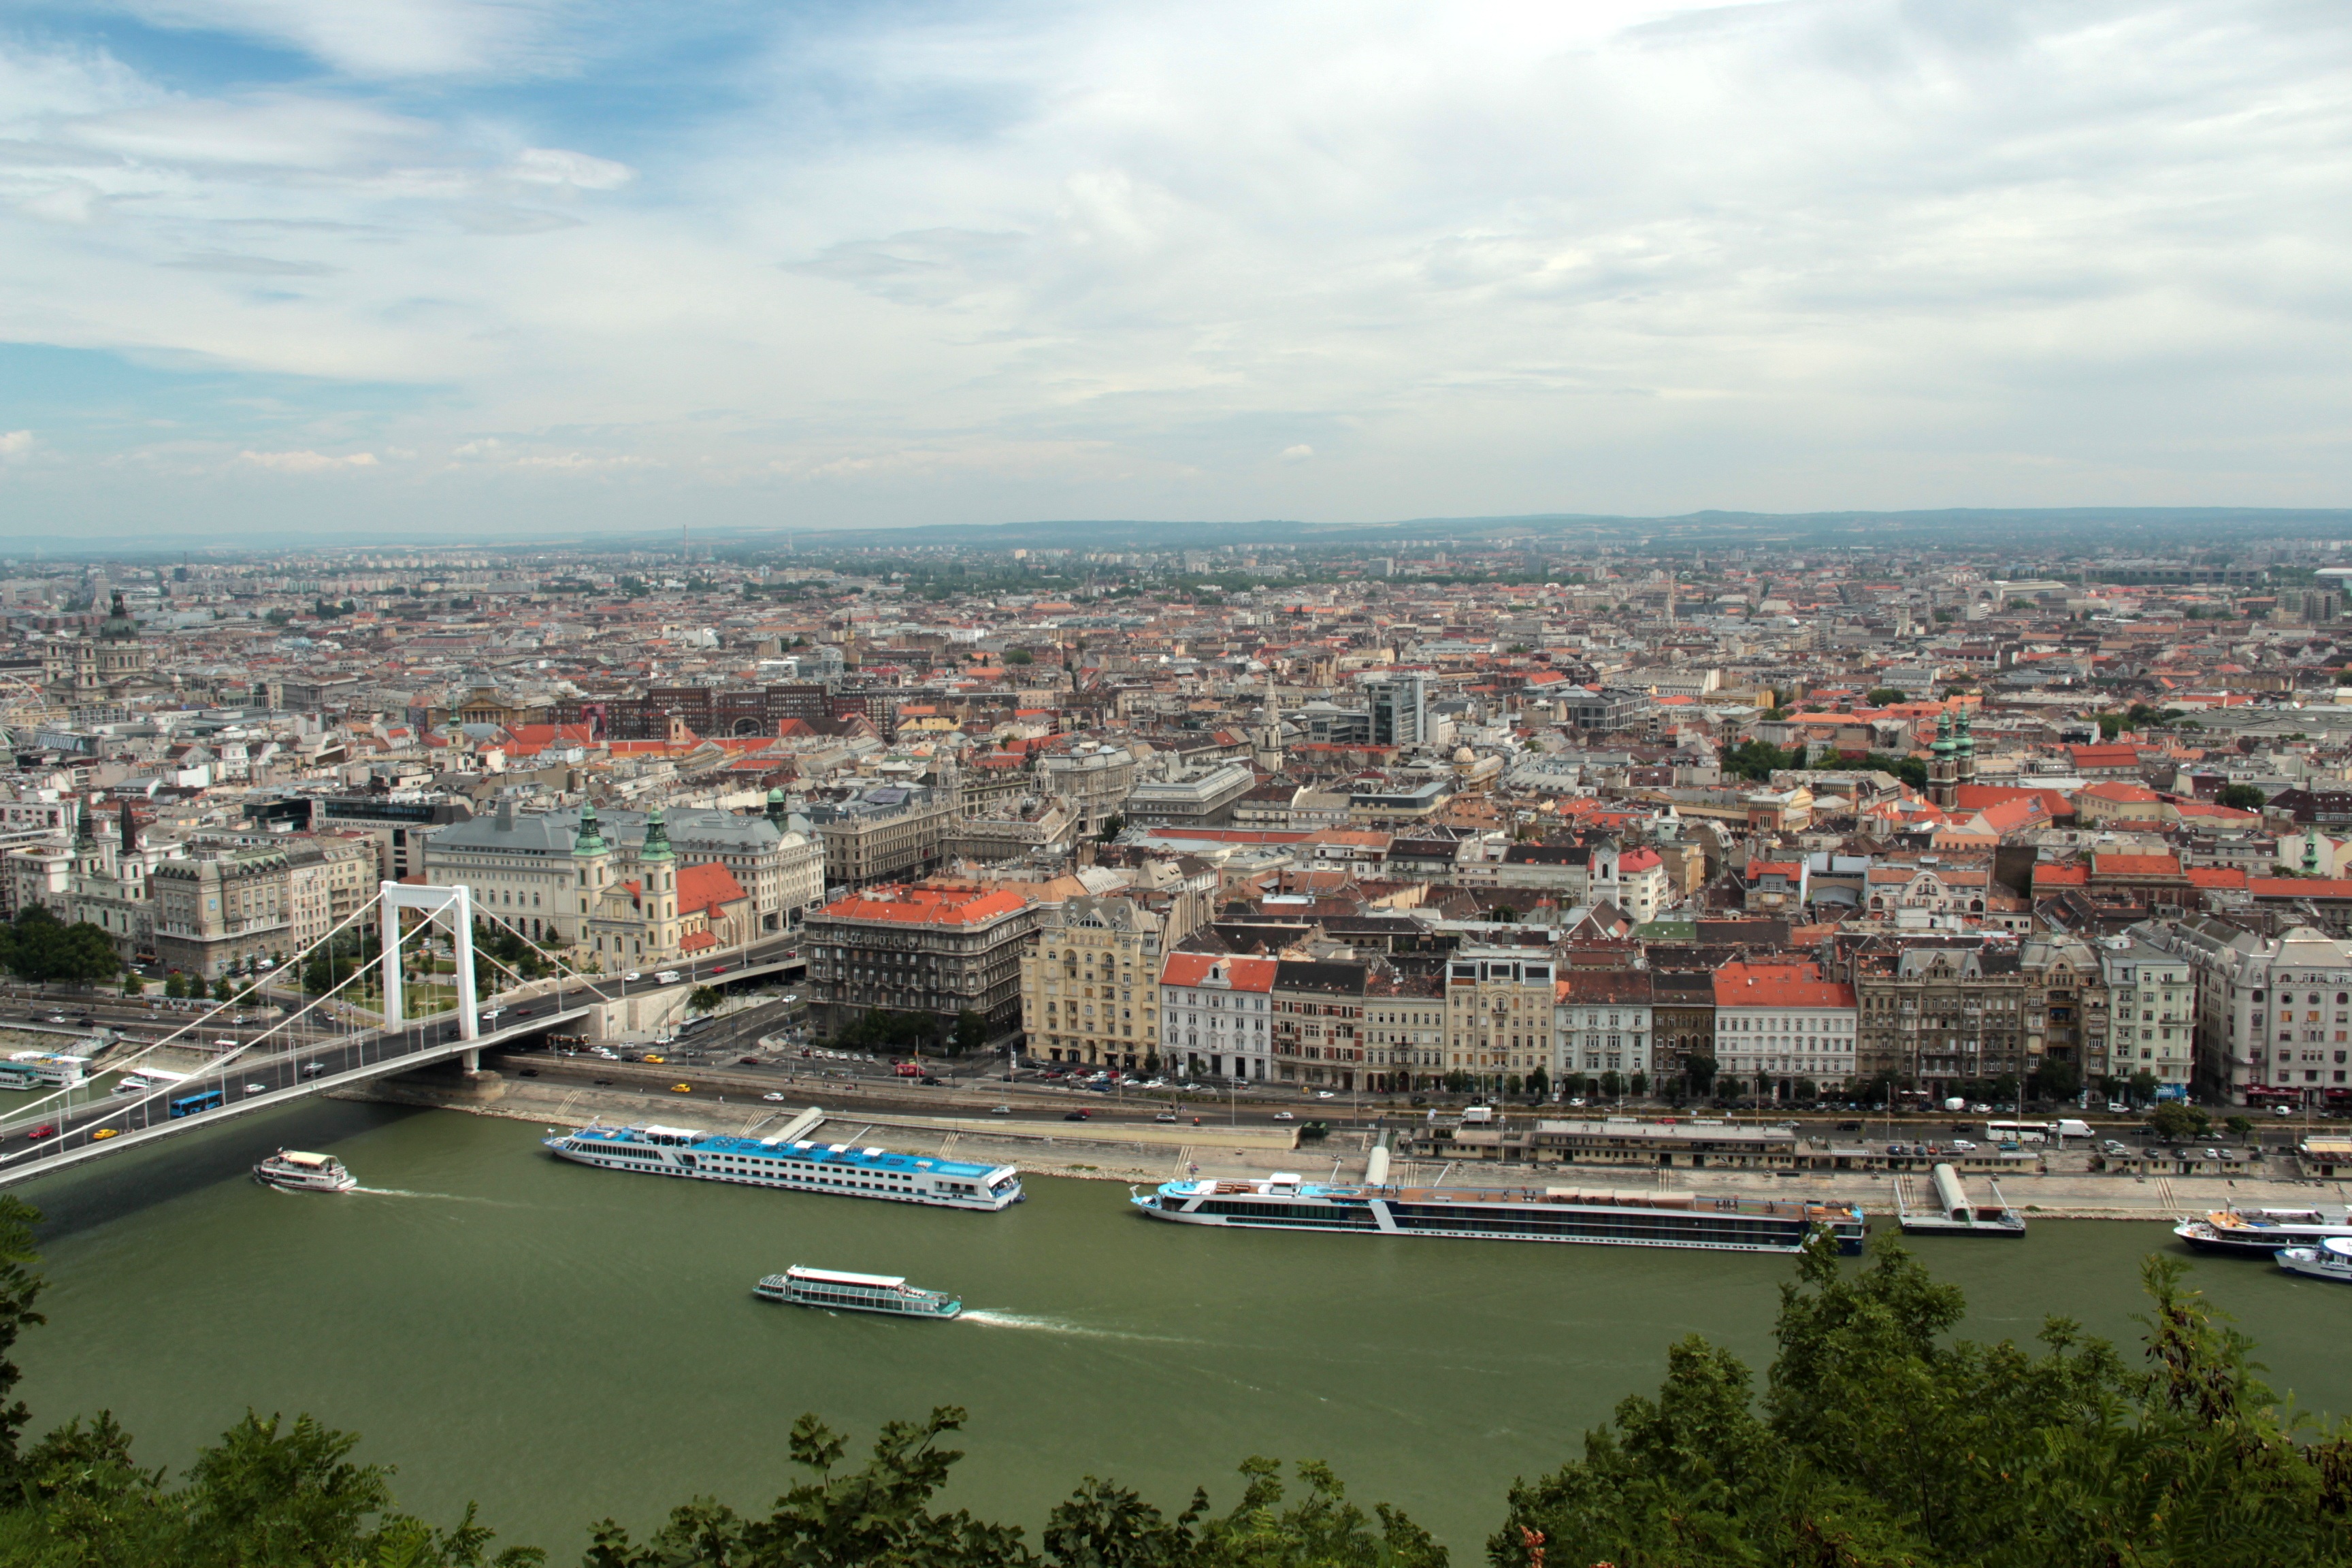
sea, dock, skyline, photography, city, river, cityscape, panorama, bay, harbor, marina, port, stadium, waterway, clouds, danube, budapest, hungary, bird's eye view, aerial photography, view of the city, residential area, sport venue